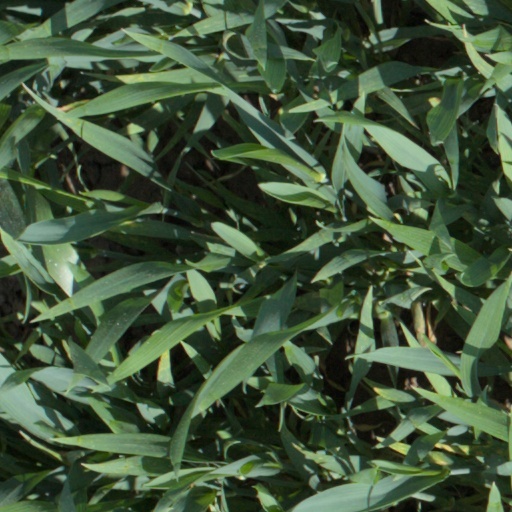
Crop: wheat